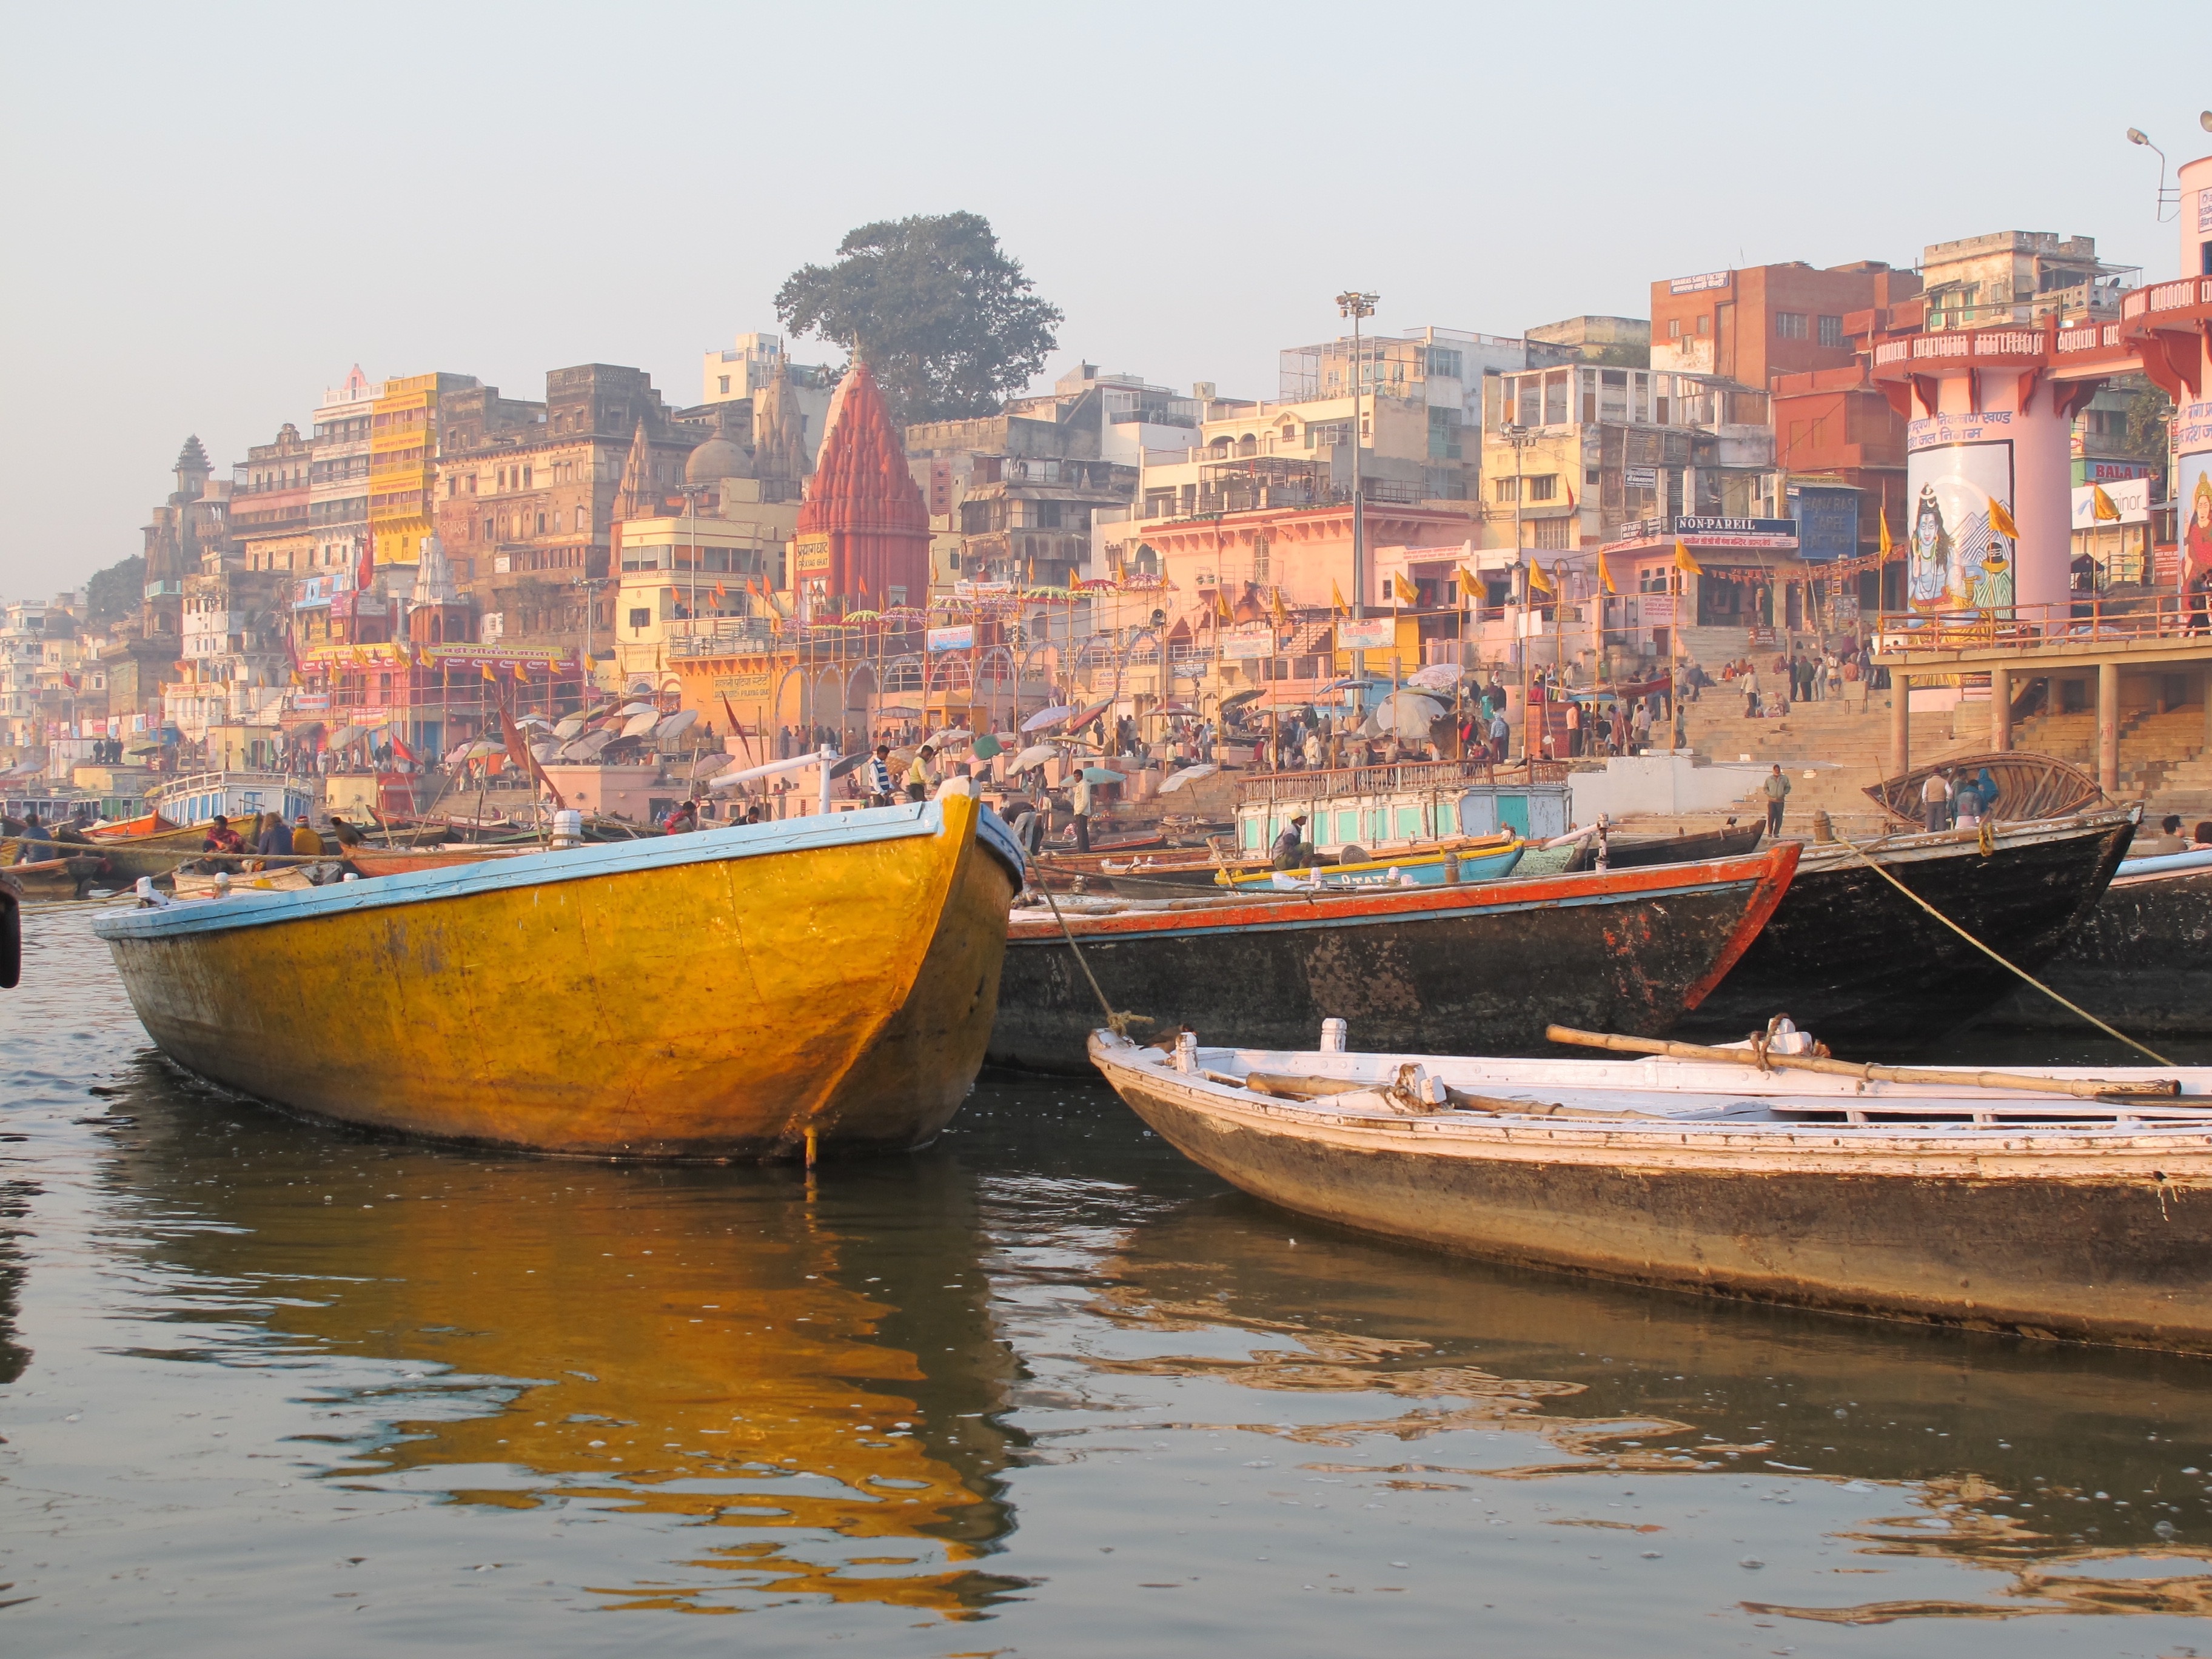
sea, coast, boat, river, ship, vehicle, bay, harbor, port, waterway, channel, watercraft, fishing vessel